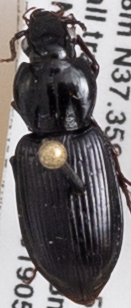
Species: Pterostichus mutus
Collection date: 2019-05-21
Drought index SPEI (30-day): -0.62
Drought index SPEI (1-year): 2.09
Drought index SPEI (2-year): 2.09